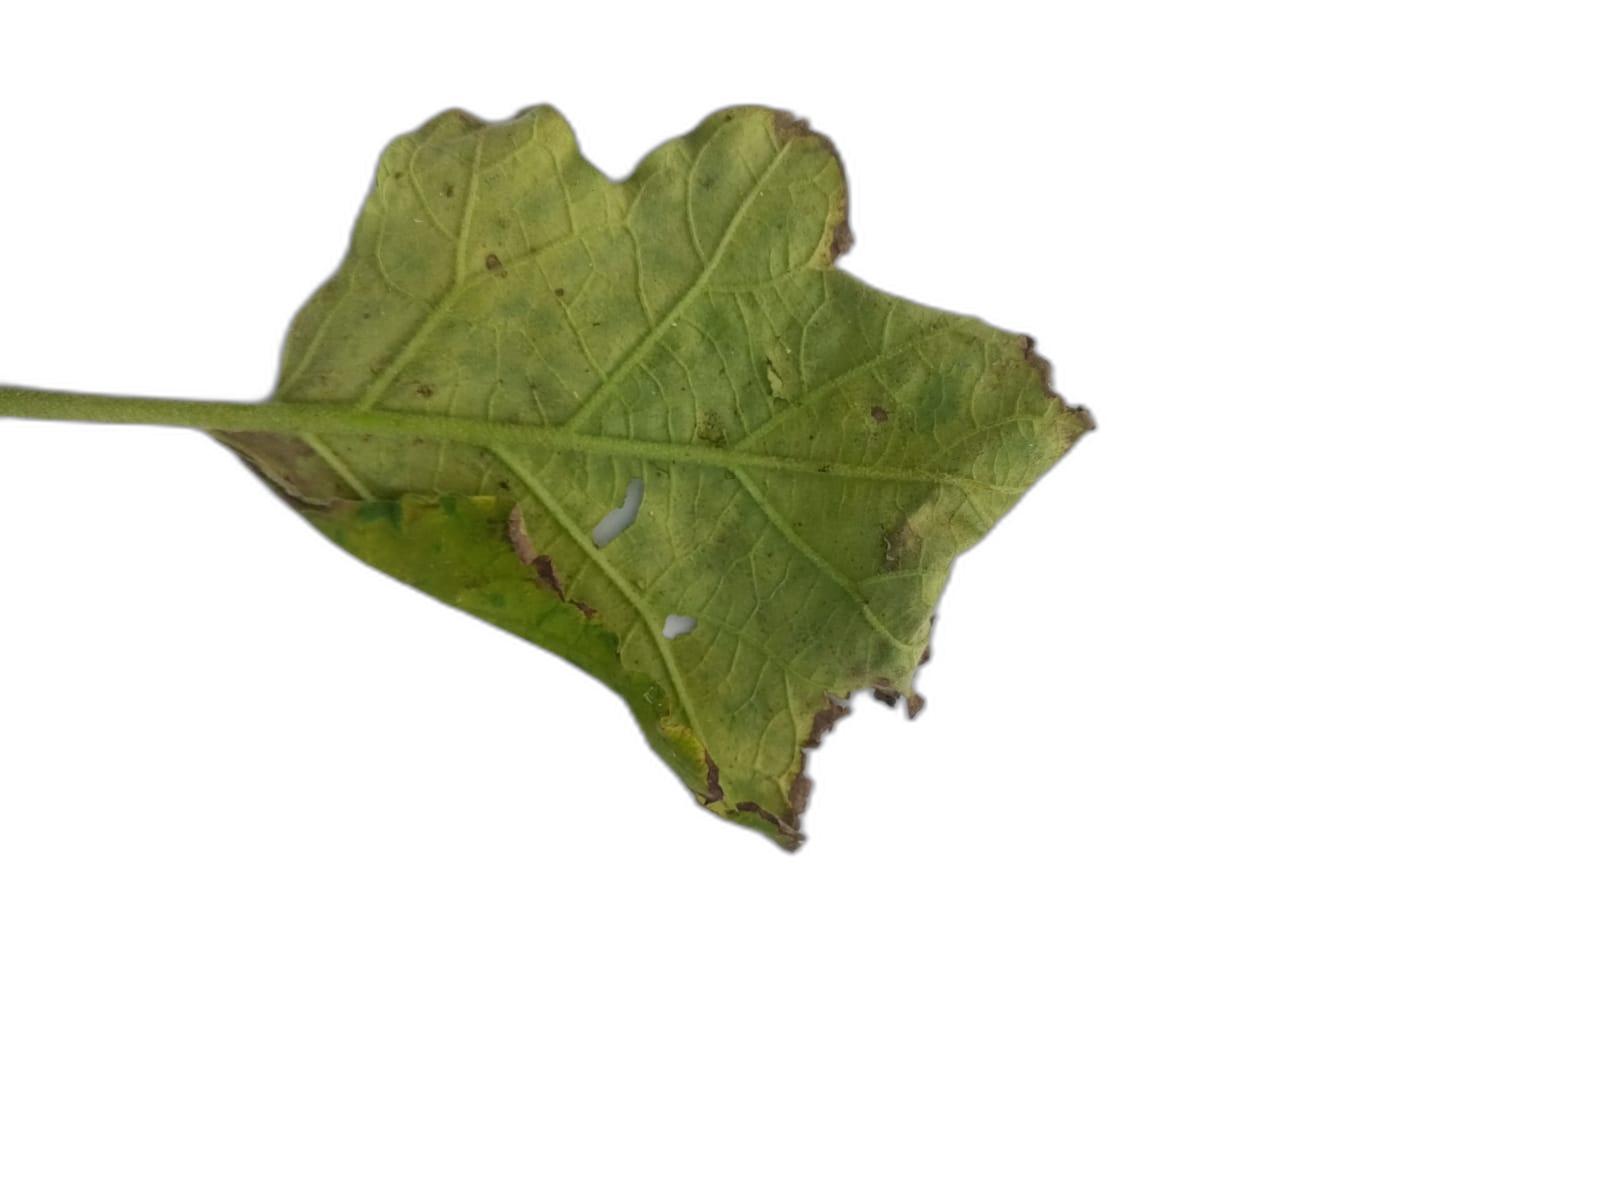
Label: Leaf Spot Disease